Batang Kali massacre

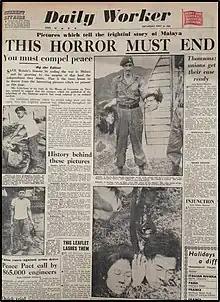
British headhunting during the Malayan Emergency

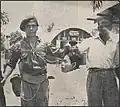
British soldiers pose with a severed head inside a British military base

After World War II, the British returned to Malaya to recover control from Japanese military forces. During the war, the British government had supported the guerrillas who continued to fight against the Japanese forces. However, following VJ Day in August 1945, many resistance units did not completely disband. The groups instead became the foundation for the independence movement against British rule in Malaya. Some guerrillas turned from agitation to communism and began targeting British commercial interests in the colony by attacking rubber plantations and tin mines. By June 1948, escalating violence and the assassinations of several prominent British landowners led colonial authorities in Malaya to declare an "Emergency".